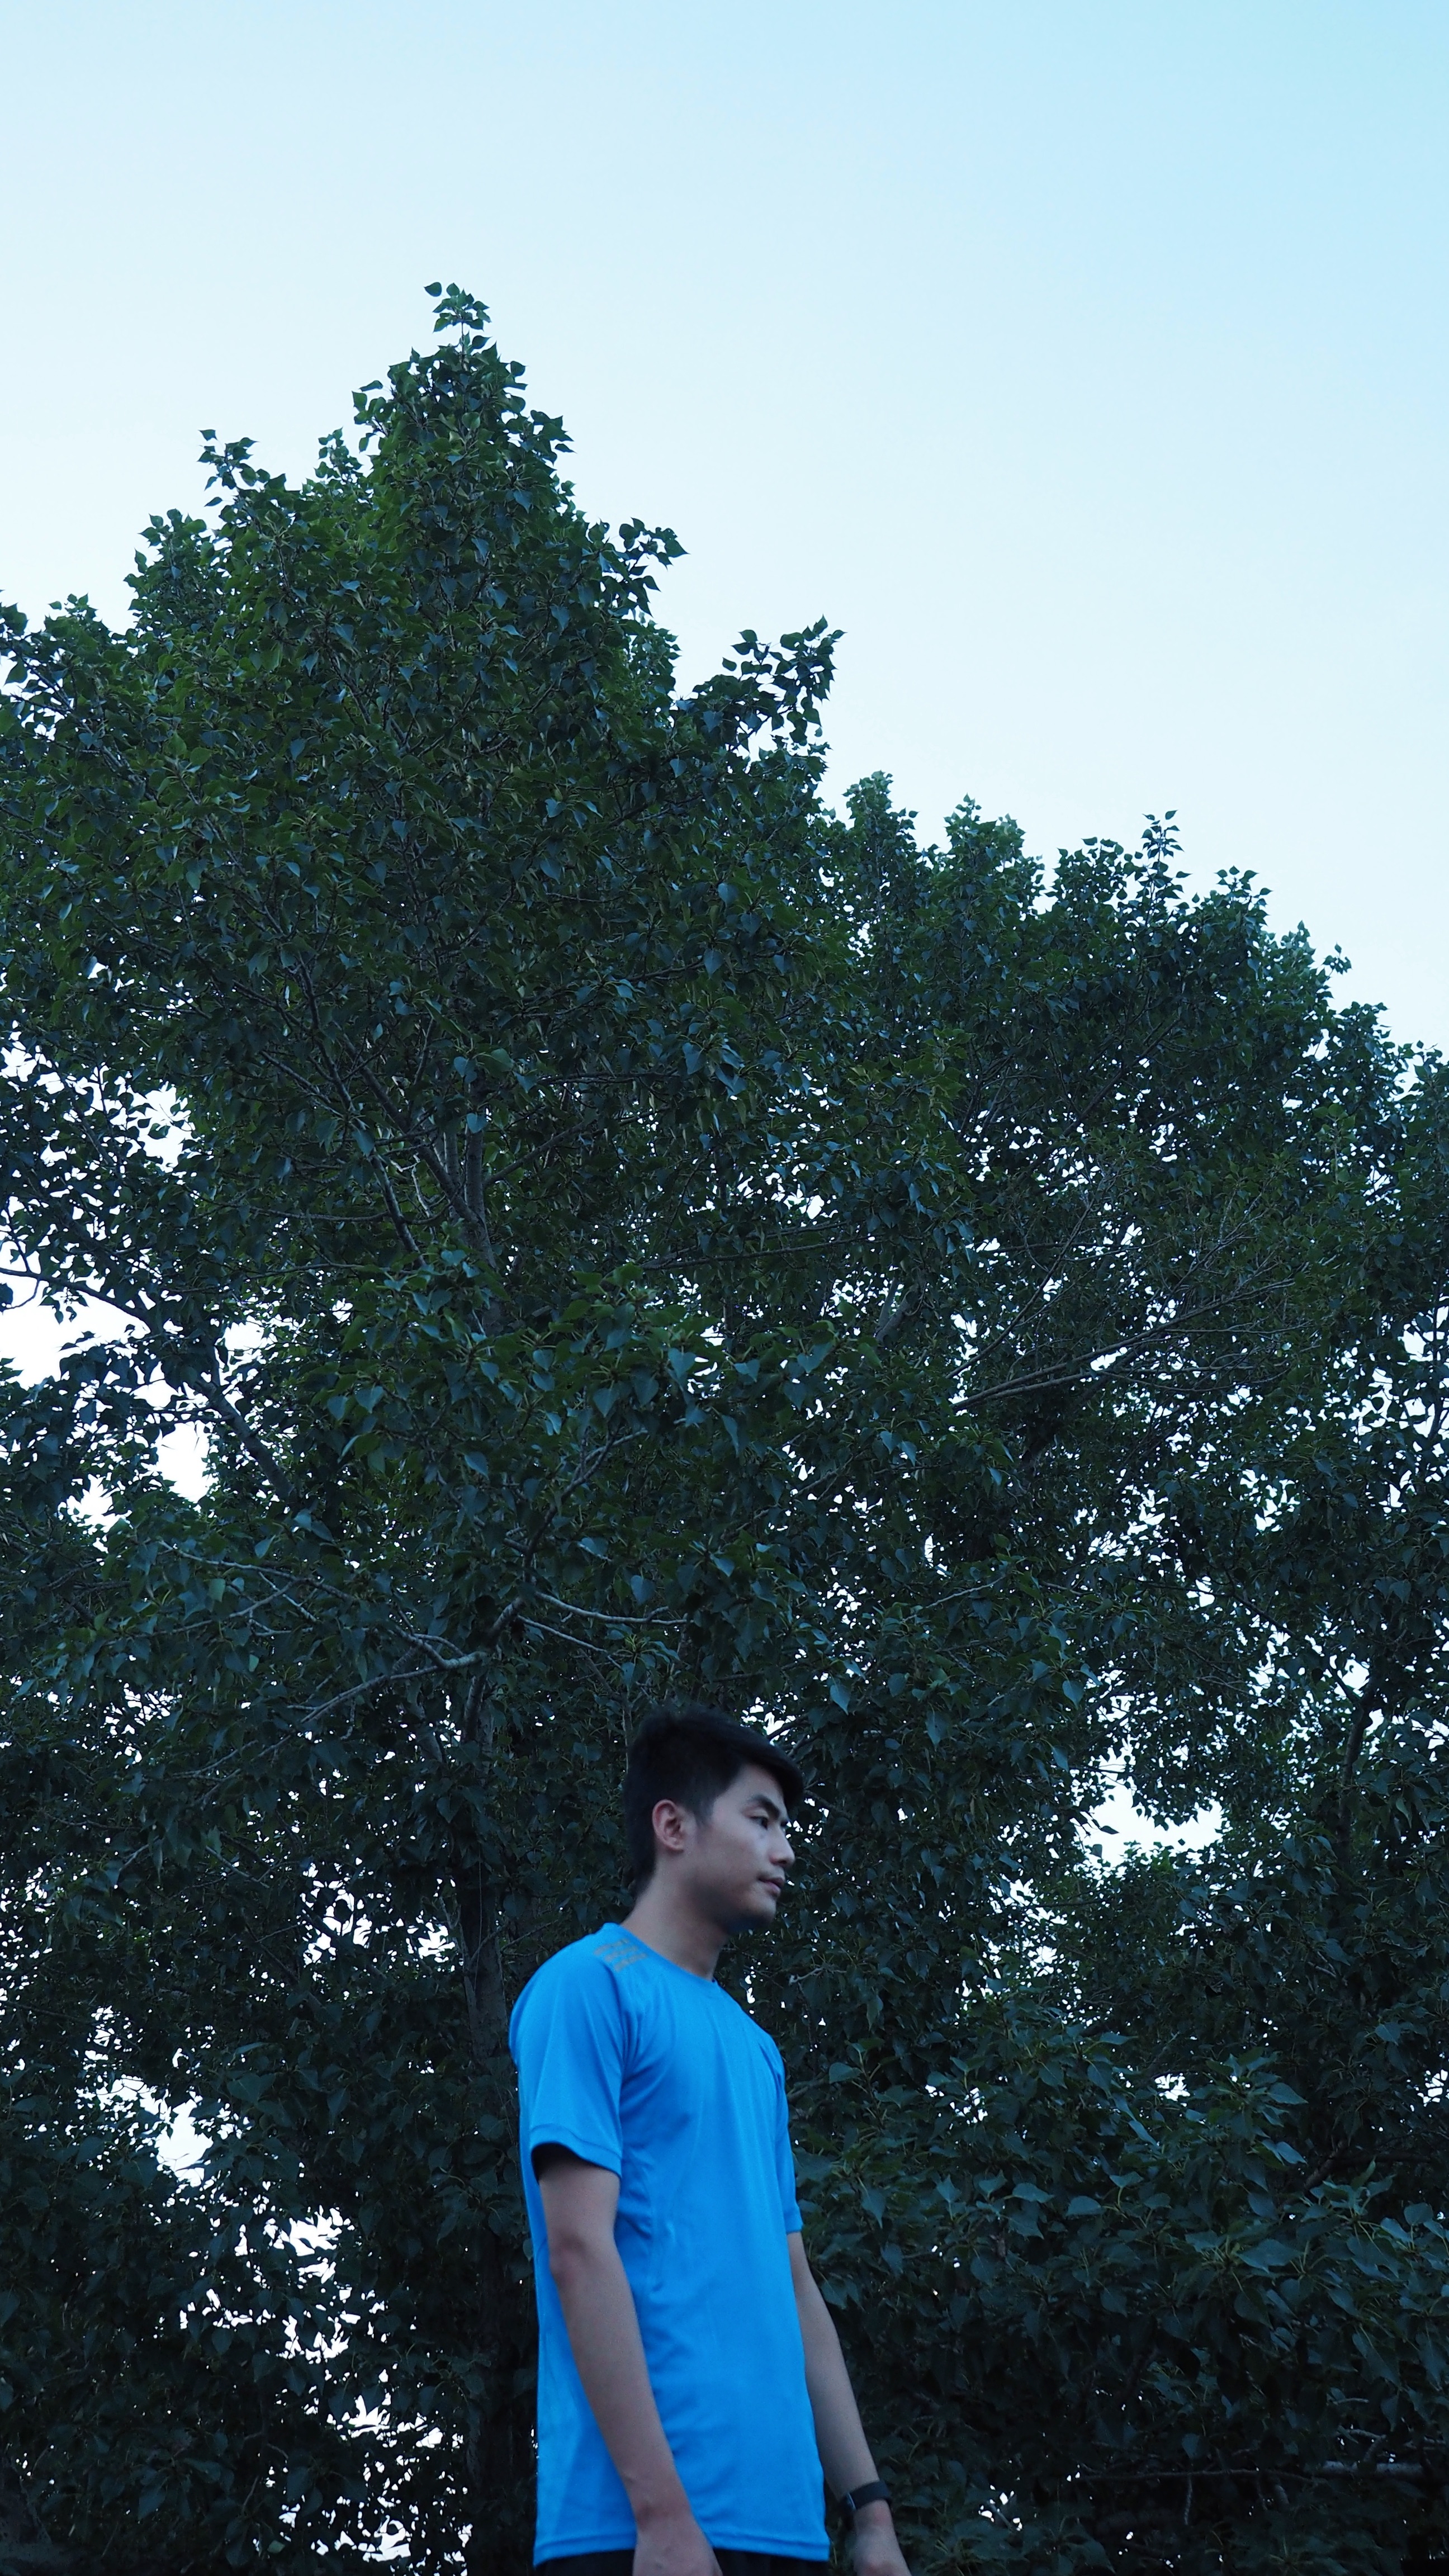
tree, nature, forest, plant, sunlight, leaf, flower, spring, green, autumn, blue, season, woody plant